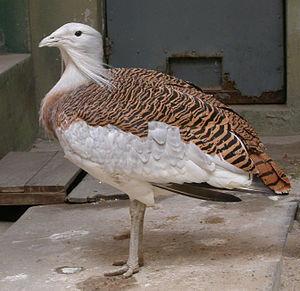
Le parc national de Hortobágy est le plus grand des parcs nationaux de Hongrie. Il a été créé le 1ᵉʳ janvier 1973 sur un domaine de 52 000 hectares, pour être ensuite progressivement agrandi : en 2020, il s'étend sur 80 000 hectares. Le parc est une réserve de biosphère de l'Unesco depuis 1979 et il a été inscrit en 1999 sur la liste du patrimoine mondial sous le nom « Parc national de Hortobágy - la Puszta ».